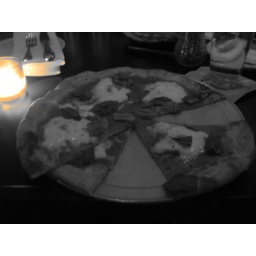
late night pizza with some pretty ladies. this is the second pizza because kayoko spilled water all over the first. whoops!